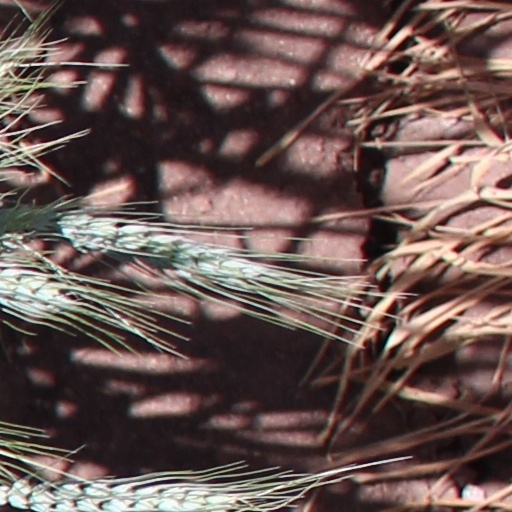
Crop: wheat